Peter de Ru

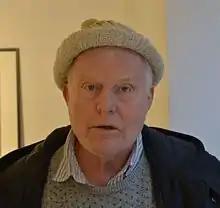
Peter de Ru

Peter de Ru is a photographer born 1946 in Oostkapelle in The Netherlands. In 1969 he moved to Sweden. After language studies at the University of Gothenburg he moved to Stockholm and entered the renowned Fotoskolan (Photo School) under Christer Strömholm where he studied 1971 to 1974. He is married to the Swedish artist Susann Wallander. Peter de Ru is represented at several state institutions like the Swedish Radio, the Nobel Museum, the Karolinska Hospital, and since 2011 at the National Museum in Stockholm (the Swedish State portrait gallery at Gripsholm).